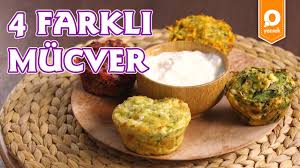
Yemek: mucver